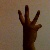
The image shows a hand gesture representing the number 6 in Indian Sign Language.